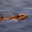
Label: beaver